Ulm

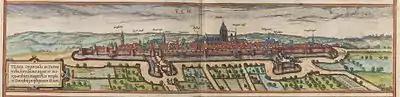
Ulm in 1572 by Frans Hogenberg

The oldest traceable settlement of the Ulm area began in the early Neolithic period, around 5000 BC. Settlements of this time have been identified at the villages of Eggingen and Lehr, today districts of the city. In the city area of Ulm proper, the oldest find dates from the late Neolithic period. The earliest written mention of Ulm is dated 22 July 854 AD, when King Louis the German signed a document in the King's palace of "Hulma" in the Duchy of Swabia. The city was declared an Imperial City by Friedrich Barbarossa in 1181.